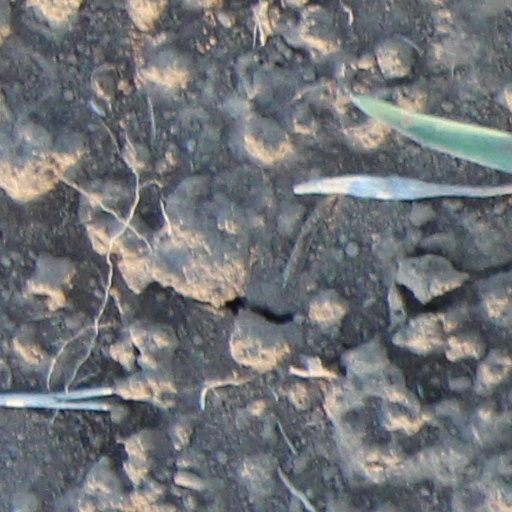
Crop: wheat